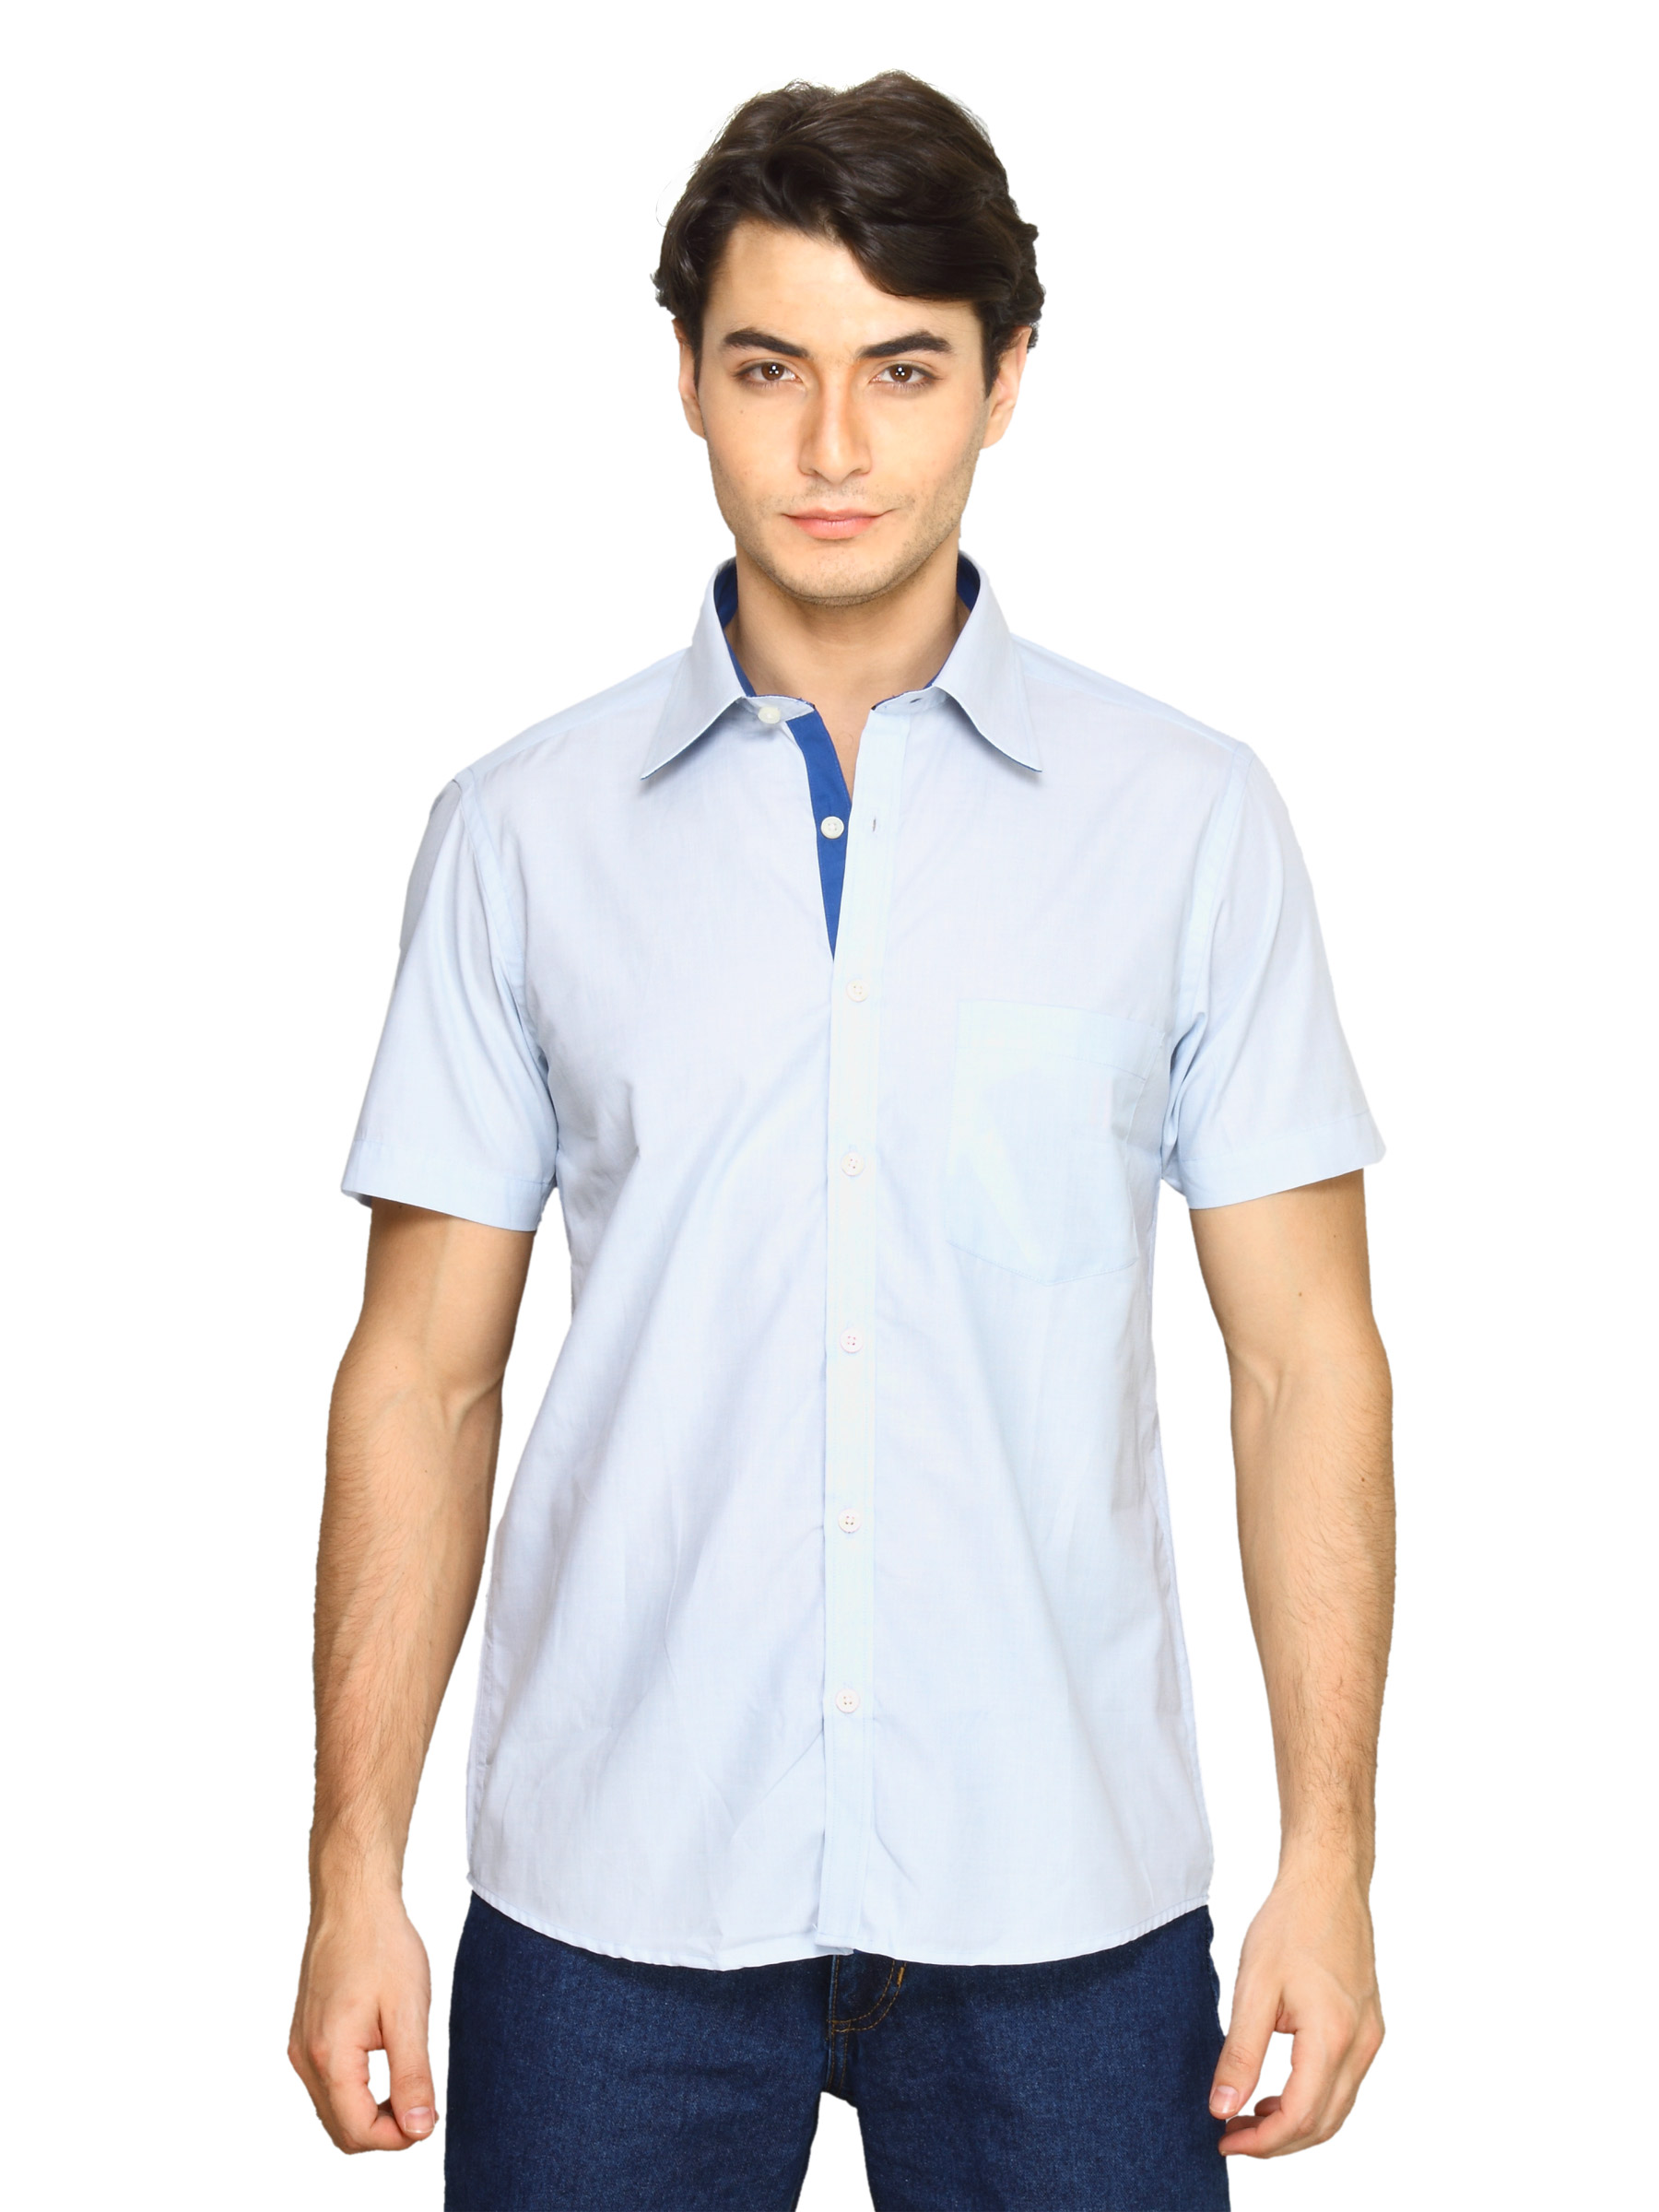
Indigo Nation Men Plain Shirt Blue Shirts
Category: Apparel / Topwear / Shirts
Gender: Men
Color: Blue
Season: Fall 2011
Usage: Casual